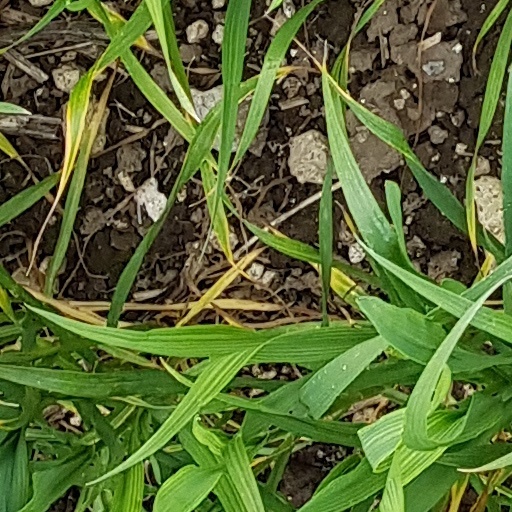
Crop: wheat